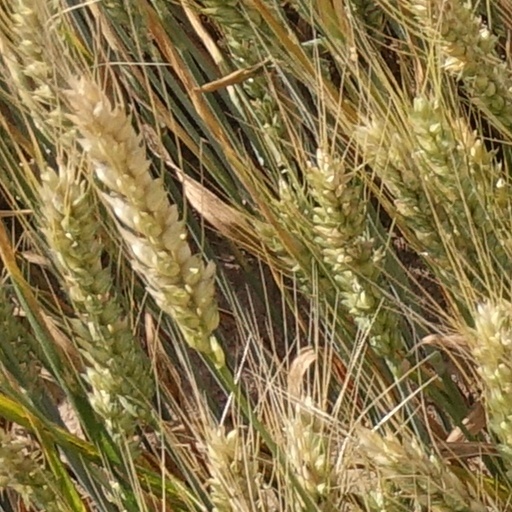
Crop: wheat